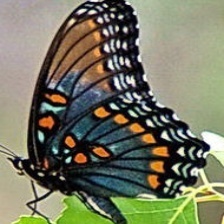
Species: RED SPOTTED PURPLE
Butterfly family (ImageNet category): admiral